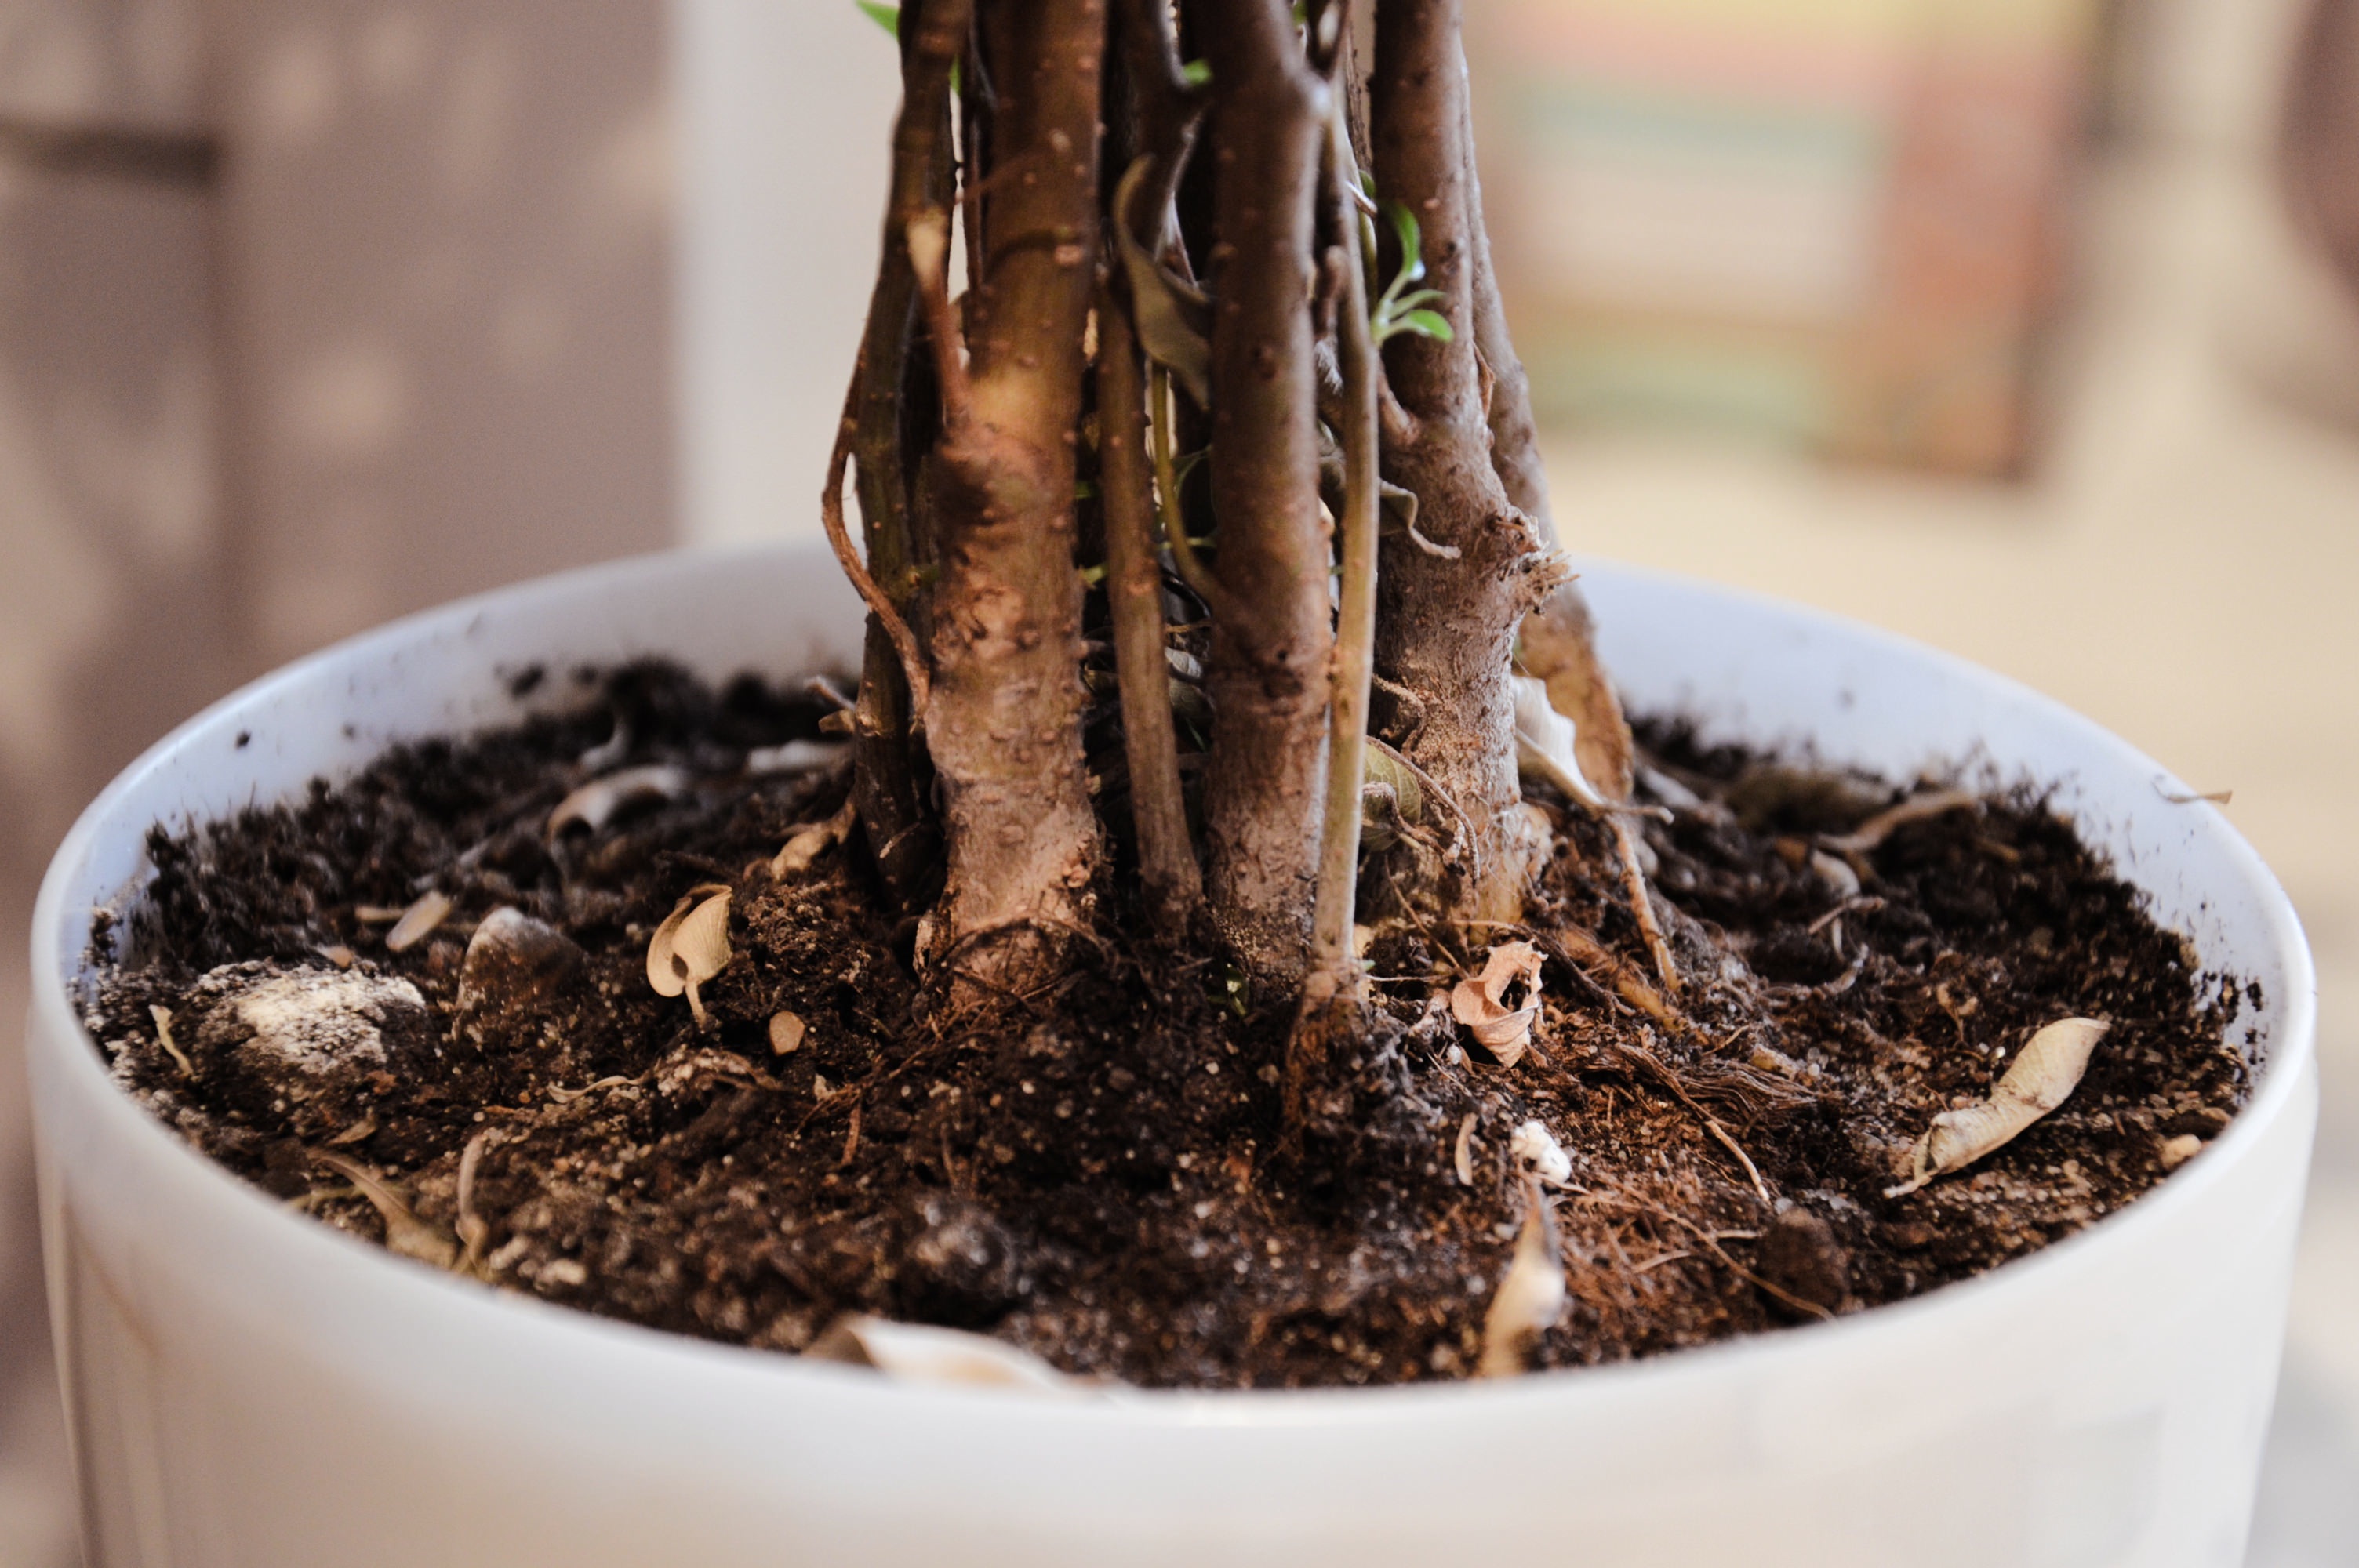
plant, flower, food, produce, soil, flavor